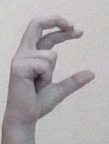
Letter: thal